Tracuit Hut

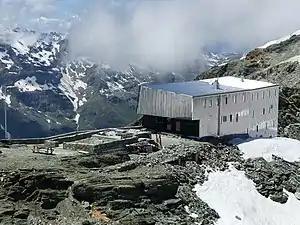
The Tracuit Hut

The Tracuit Hut is a mountain hut of the Swiss Alpine Club, located above Zinal in the canton of Valais. The hut lies at an elevation of above sea level, at the Tracuit Pass, between Les Diablons and the Tête de Milon in the Pennine Alps.